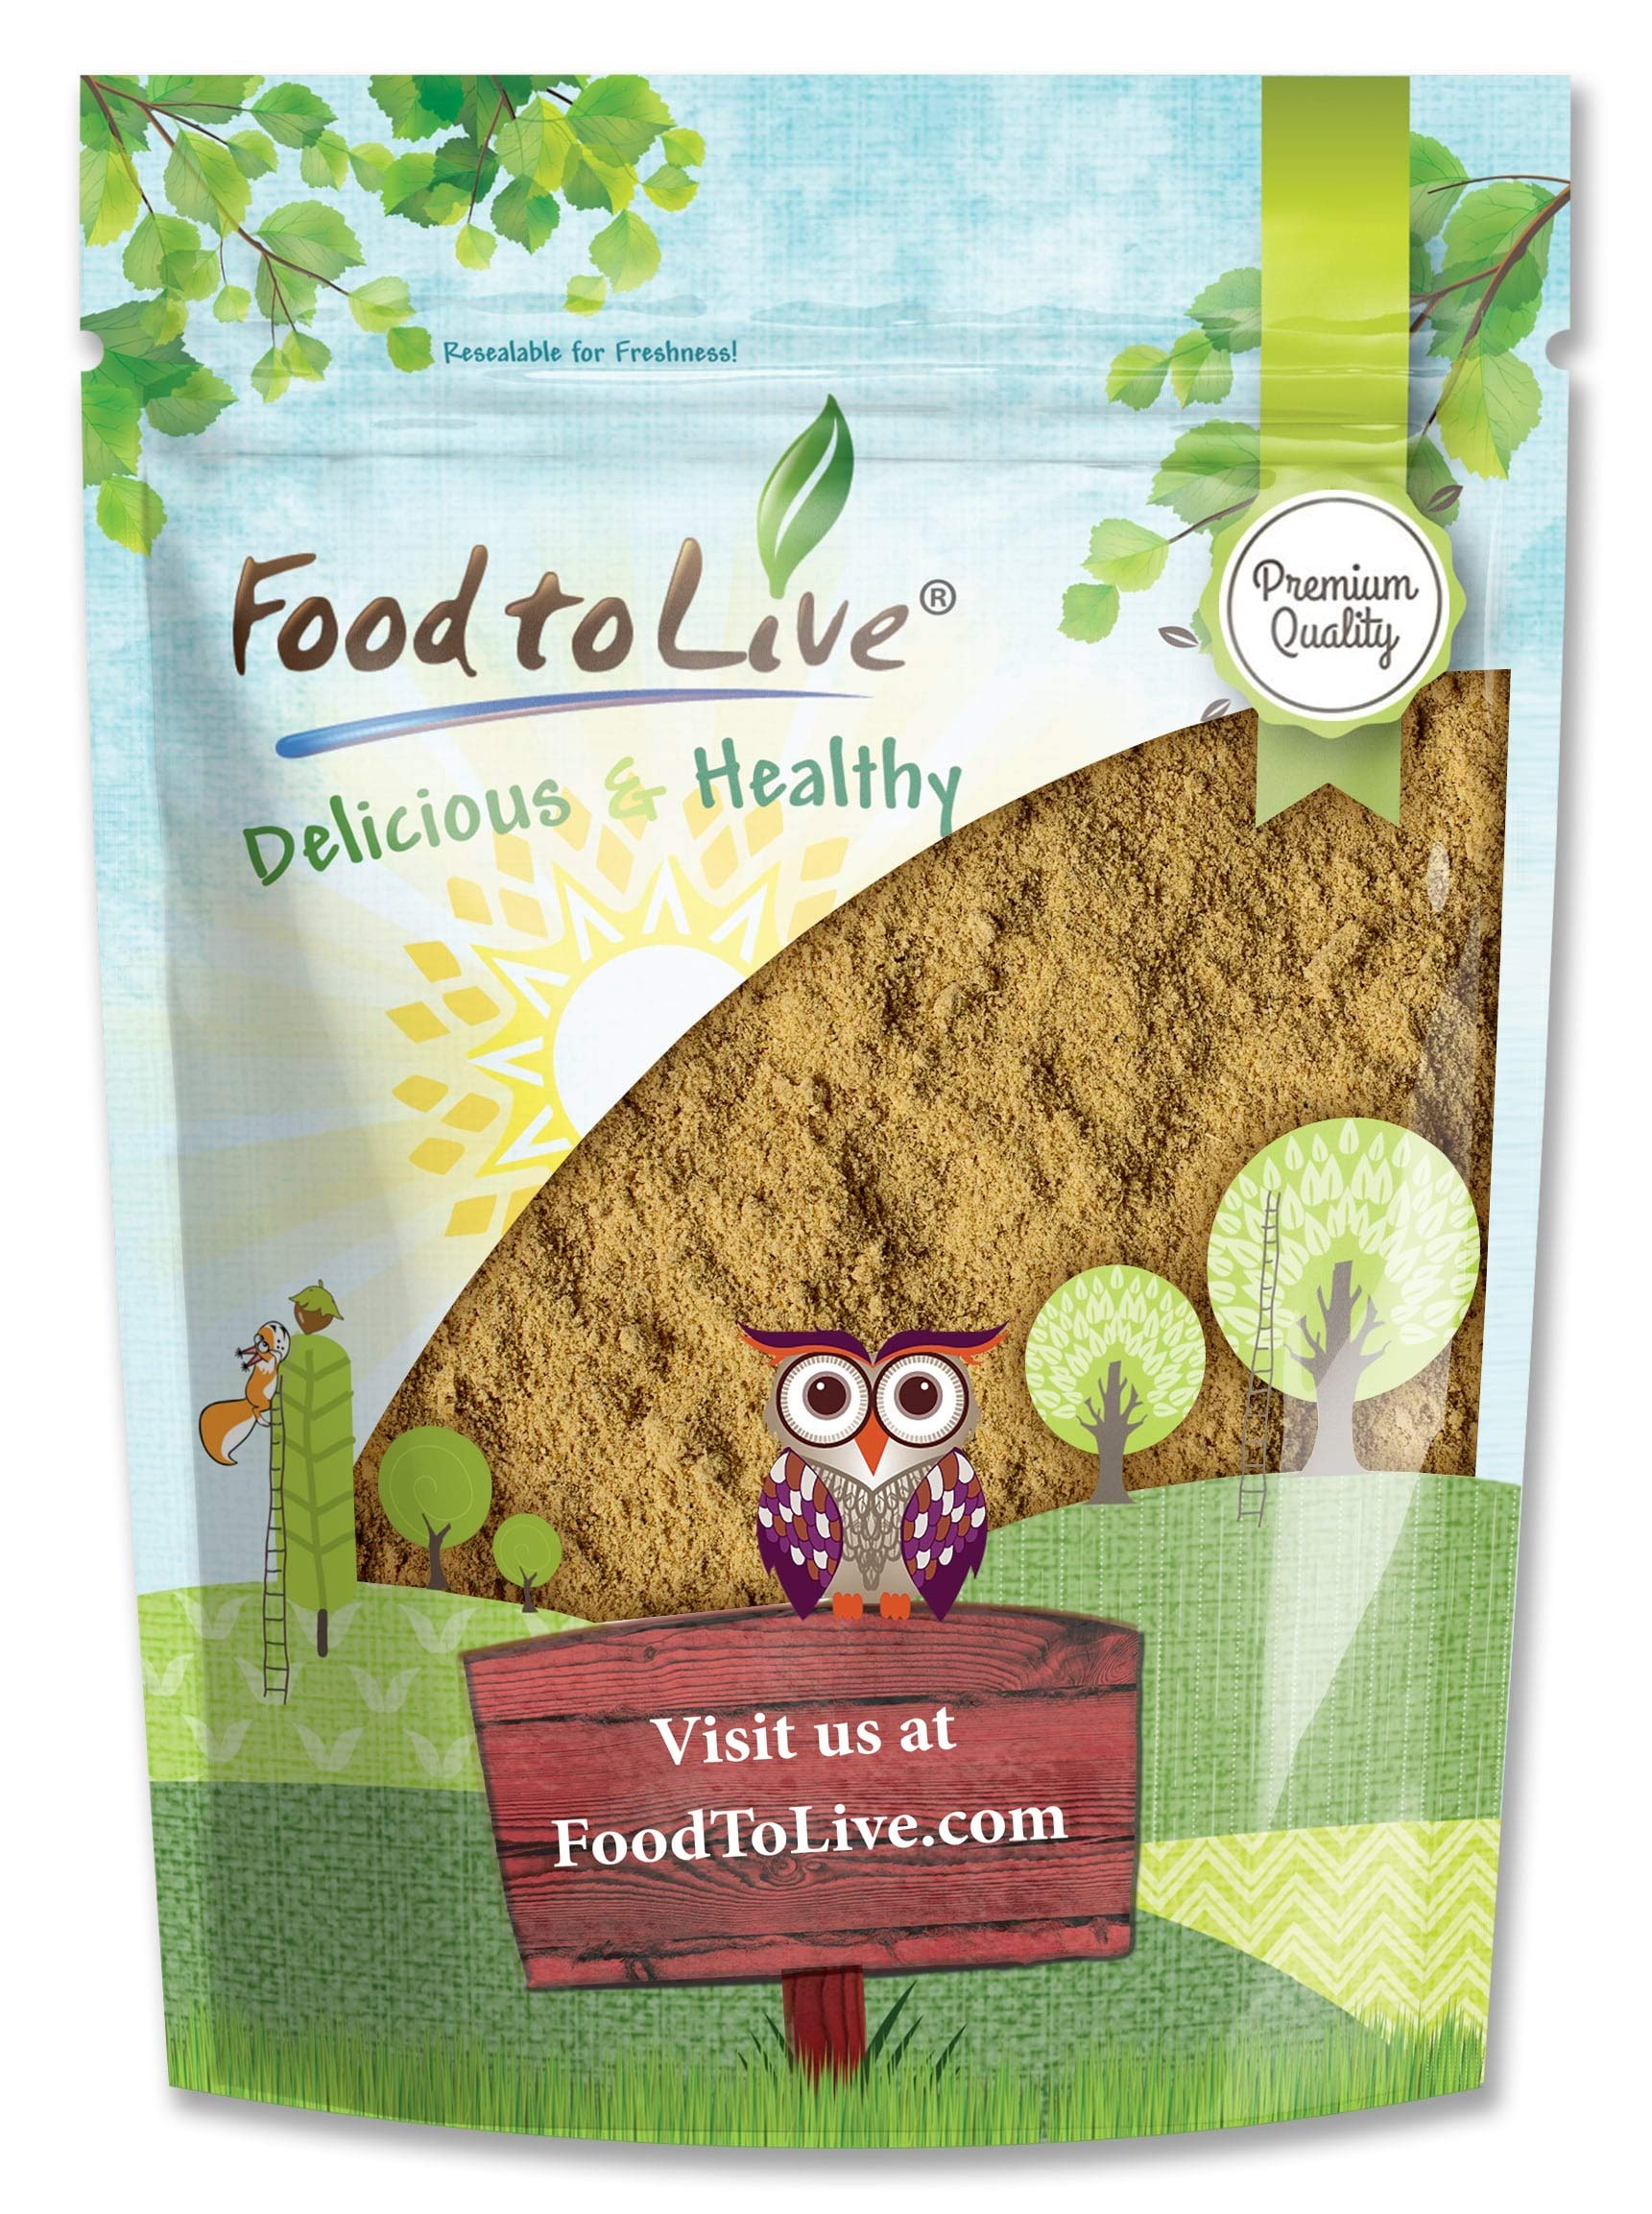
Item Name: Food to Live Ginger Powder, 1 Pound – Finely Ground Dried Ginger Root, Pure, Kosher, Vegan, Sirtfood. Bulk Ginger Spice with Spicy-Sweet Flavor. Great for Cooking Baked Goods, Tea, Dressings
Bullet Point 1: SPICE FOR ANY OCCASION: Ginger Powder is versatile; you can use to make sweet and savory dishes.
Bullet Point 2: IT’S GOOD FOR YOU: Ginger Root Powder offers all the benefits of fresh ginger root in concentrated form.
Bullet Point 3: NOT ONLY FOR COOKING: You can use the pure ginger powder in cooking and homemade beauty products.
Bullet Point 4: INTENSE IN FLAVOR: Ground ginger powder tastes more intense and less complex than fresh ginger roots.
Bullet Point 5: EASY TO USE: Use raw ginger powder to get creative with your cooking and create new flavors.
Value: 16.0
Unit: Ounce

Price: 13.27